Farringdon station

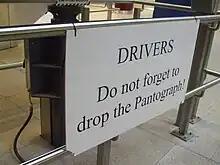
Warning to train drivers heading south from Farringdon

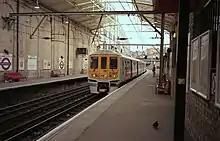
A Network SouthEast livery British Rail Class 319 in the station switching power supply in 1991

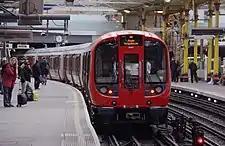
A Metropolitan line S Stock train departing Platform 1 with an Eastbound service to Aldgate

The Farringdon Elizabeth line station was built as part of the Crossrail project. It lies between Farringdon and Underground stations and has interchanges with both of them. Access at the Farringdon end is via the new Thameslink ticket hall. Work was anticipated to be completed in 2018, but the scheduled opening date was delayed.